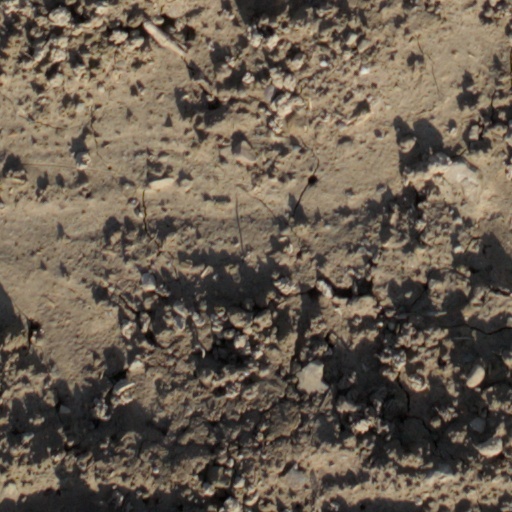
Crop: wheat